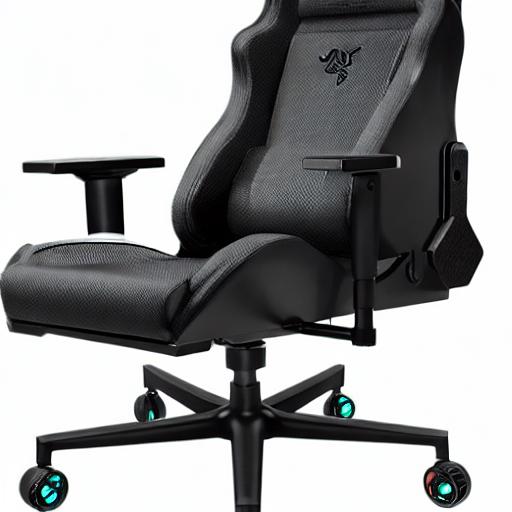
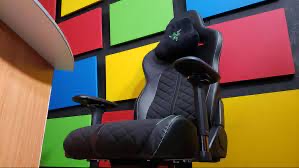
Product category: items_chair
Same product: no